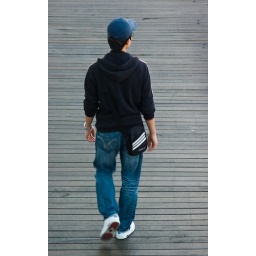
An Asian man walking along the Brisbane River boardwalk near Eagle street